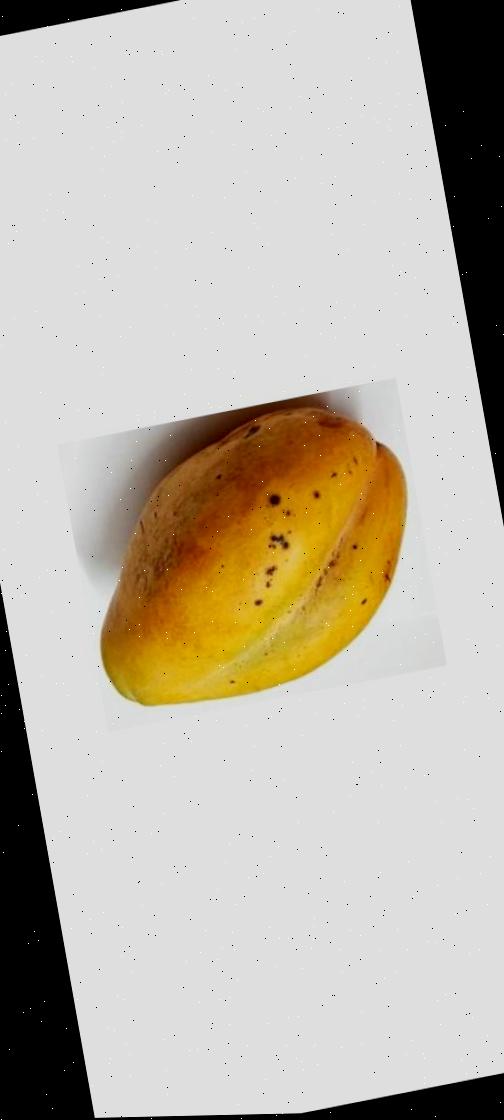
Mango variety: Bari-11